Eero Markkanen

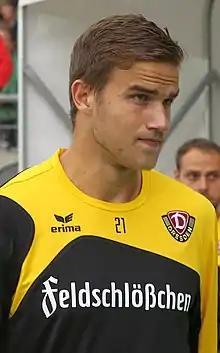
Markkanen with Dynamo Dresden in 2017

Eero Pekka Sakari Markkanen (born 3 July 1991) is a Finnish professional footballer who plays as a striker for Ykkösliiga club PK-35. He is the son of former basketball player Pekka Markkanen and the older brother of basketball player Lauri Markkanen.